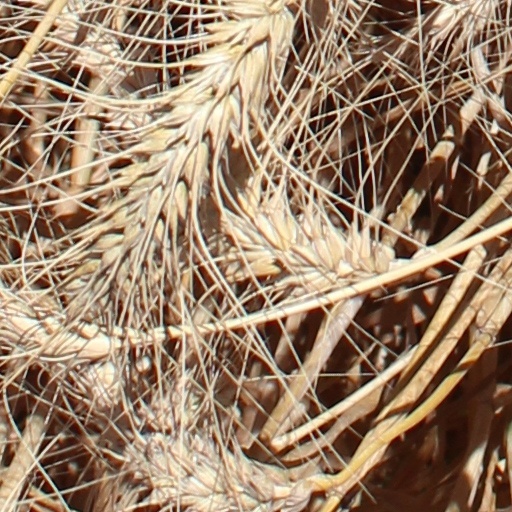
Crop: wheat